The Hundred-Year Marathon

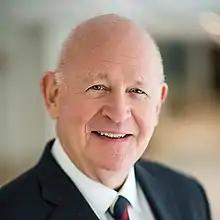

In February 2015, "The Hundred-Year Marathon" landed the number one spot on "The Washington Post" bestseller's list, and "The Christian Science Monitor" included it on their list of the top ten books of the month.